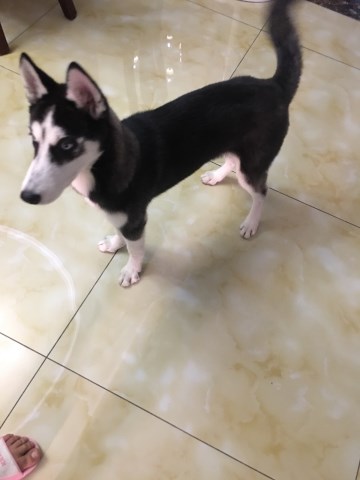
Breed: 1160-n000003-Siberian_husky